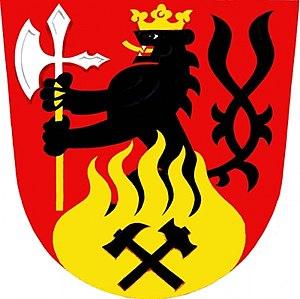
Vernířovice est une commune du district de Šumperk, dans la région d'Olomouc, en République tchèque. Sa population s'élevait à 209 habitants en 2018.